Answer in natural language. Considering the relative positions, where is dark bed with blue bedding with respect to Doorway? Choose between the following options: above or below
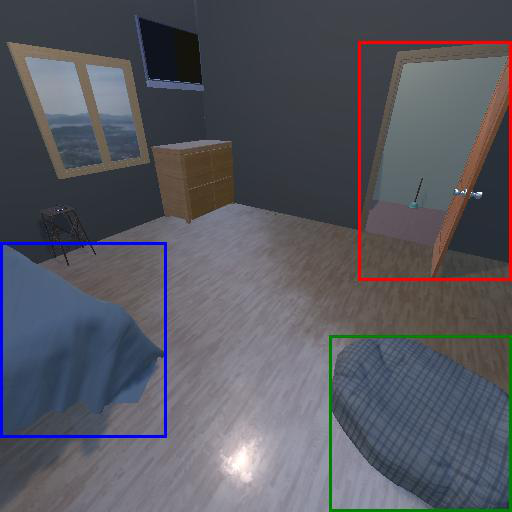
<answer>below</answer>